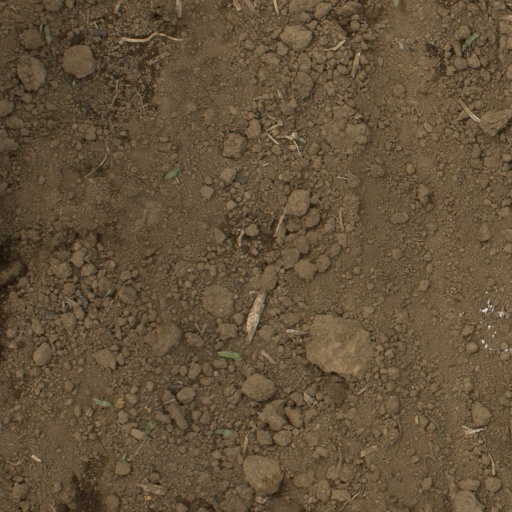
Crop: Jerusalem artichoke